SECR C class

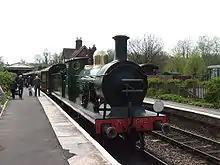
C class 592 at Kingscote Station in April 2009.

One, No. 592 (Southern Railway 1592, BR 31592), has been preserved on the Bluebell Railway. It was featured in the train scene of The Wind in the Willows (1996) and The Railway Children.